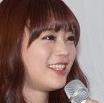
Age: 19